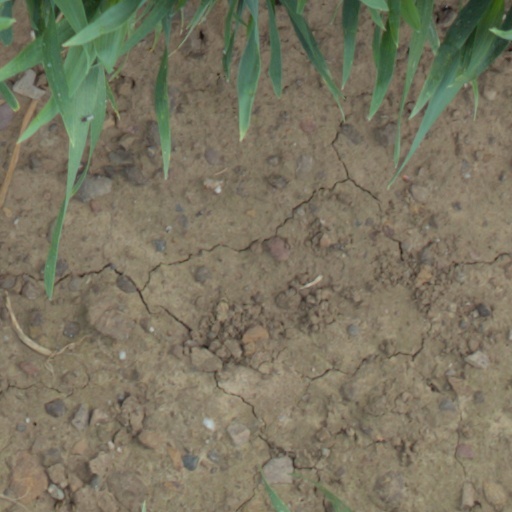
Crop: wheat